Viking art

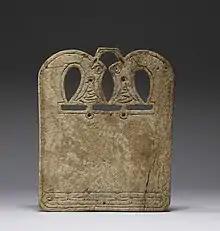
Decorated plaque in whale bone, 8th–late 9th century, 22×18.3×0.8 cm (8.7×7.2×0.3 in)

The Vikings' regional origins lay in Scandinavia, the northernmost peninsula of continental Europe, while the term 'Viking' likely derived from their own term for coastal raiding—the activity by which many neighboring cultures became acquainted with the inhabitants of the region.